Martin Theodore Kearney

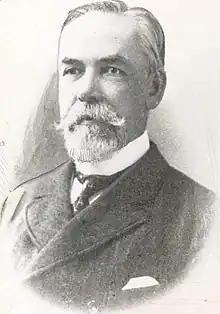
Martin Theodore Kearney at age 61

Martin Theodore Kearney (1842–1906), also known as M.T. Kearney or M. Theo Kearney, was a nineteenth century English immigrant to the United States and a pioneer land developer. In a biography of Kearney, Rehart and Patterson referred to him as "one of the most powerful and prosperous agricultural leaders in the state of California."